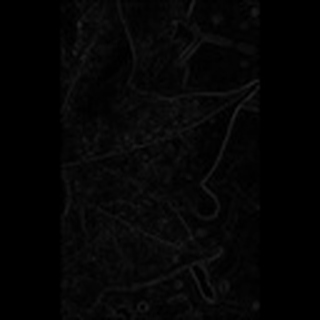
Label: cotton_aphids